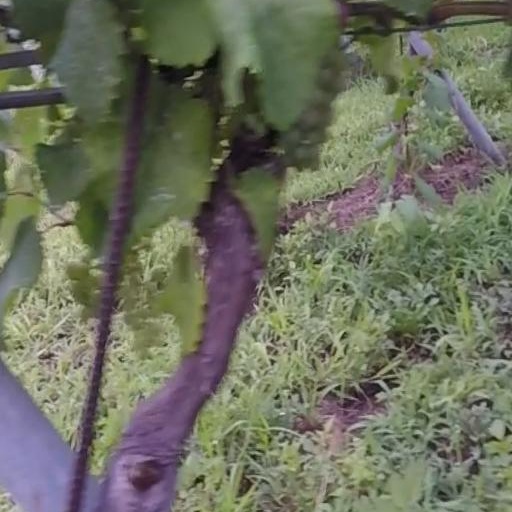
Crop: grape